Temple Emanu-El (Helena, Montana)

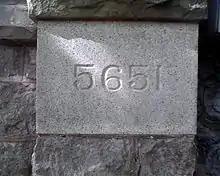
Cornerstone of the temple, inscribed with the Hebrew calendar year of its founding

During the Montana Gold Rush hundreds of Jewish people came to Montana, many of them to Helena. The early Jewish settlers to Helena were mostly of German origin, hailing from Prussia, Bavaria, and Austria, as well some from Poland. Forming a mutual aid organization called the United Hebrew Benevolent Society in 1866, they became a major economic force in the city, owning 17 of Helena's 20 dry goods stores by 1867. In 1871, merchant Jacob Feldberg was nicknamed "Helena's Paul Revere for his courage in organizing a bucket brigade that saved his entire neighborhood from a fire. In 1877, twenty percent of Helena's Board of Trade was Jewish, and the owner of the International Hotel, Marcus Lissner, served six terms on the Helena City Council. Lissner's hotel repeatedly burned during the many fires that plagued Helena's business district in the 1860s and 1870s, yet he rebuilt it each time until it was nicknamed "The Phoenix." Other members of Helena's Jewish community made significant contributions to the city, such as Josephine Israel, who not only supported the building of the temple, but also was the founder of Shodair Children's Hospital. On a purchasing trip to New York, Helena merchant Herman Gans convinced Rabbi Samuel Schulman to move to Helena. Rabbi Schulman was from Berlin and brought German Reform Judaism along. Rabbi Schulman and Gans were heavily involved in building Helena's temple.